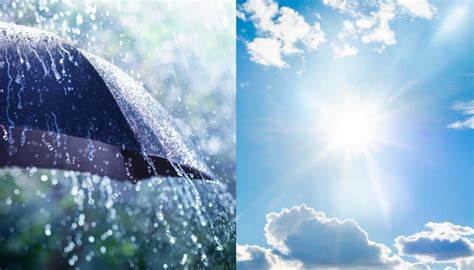
Weather: rain or strom